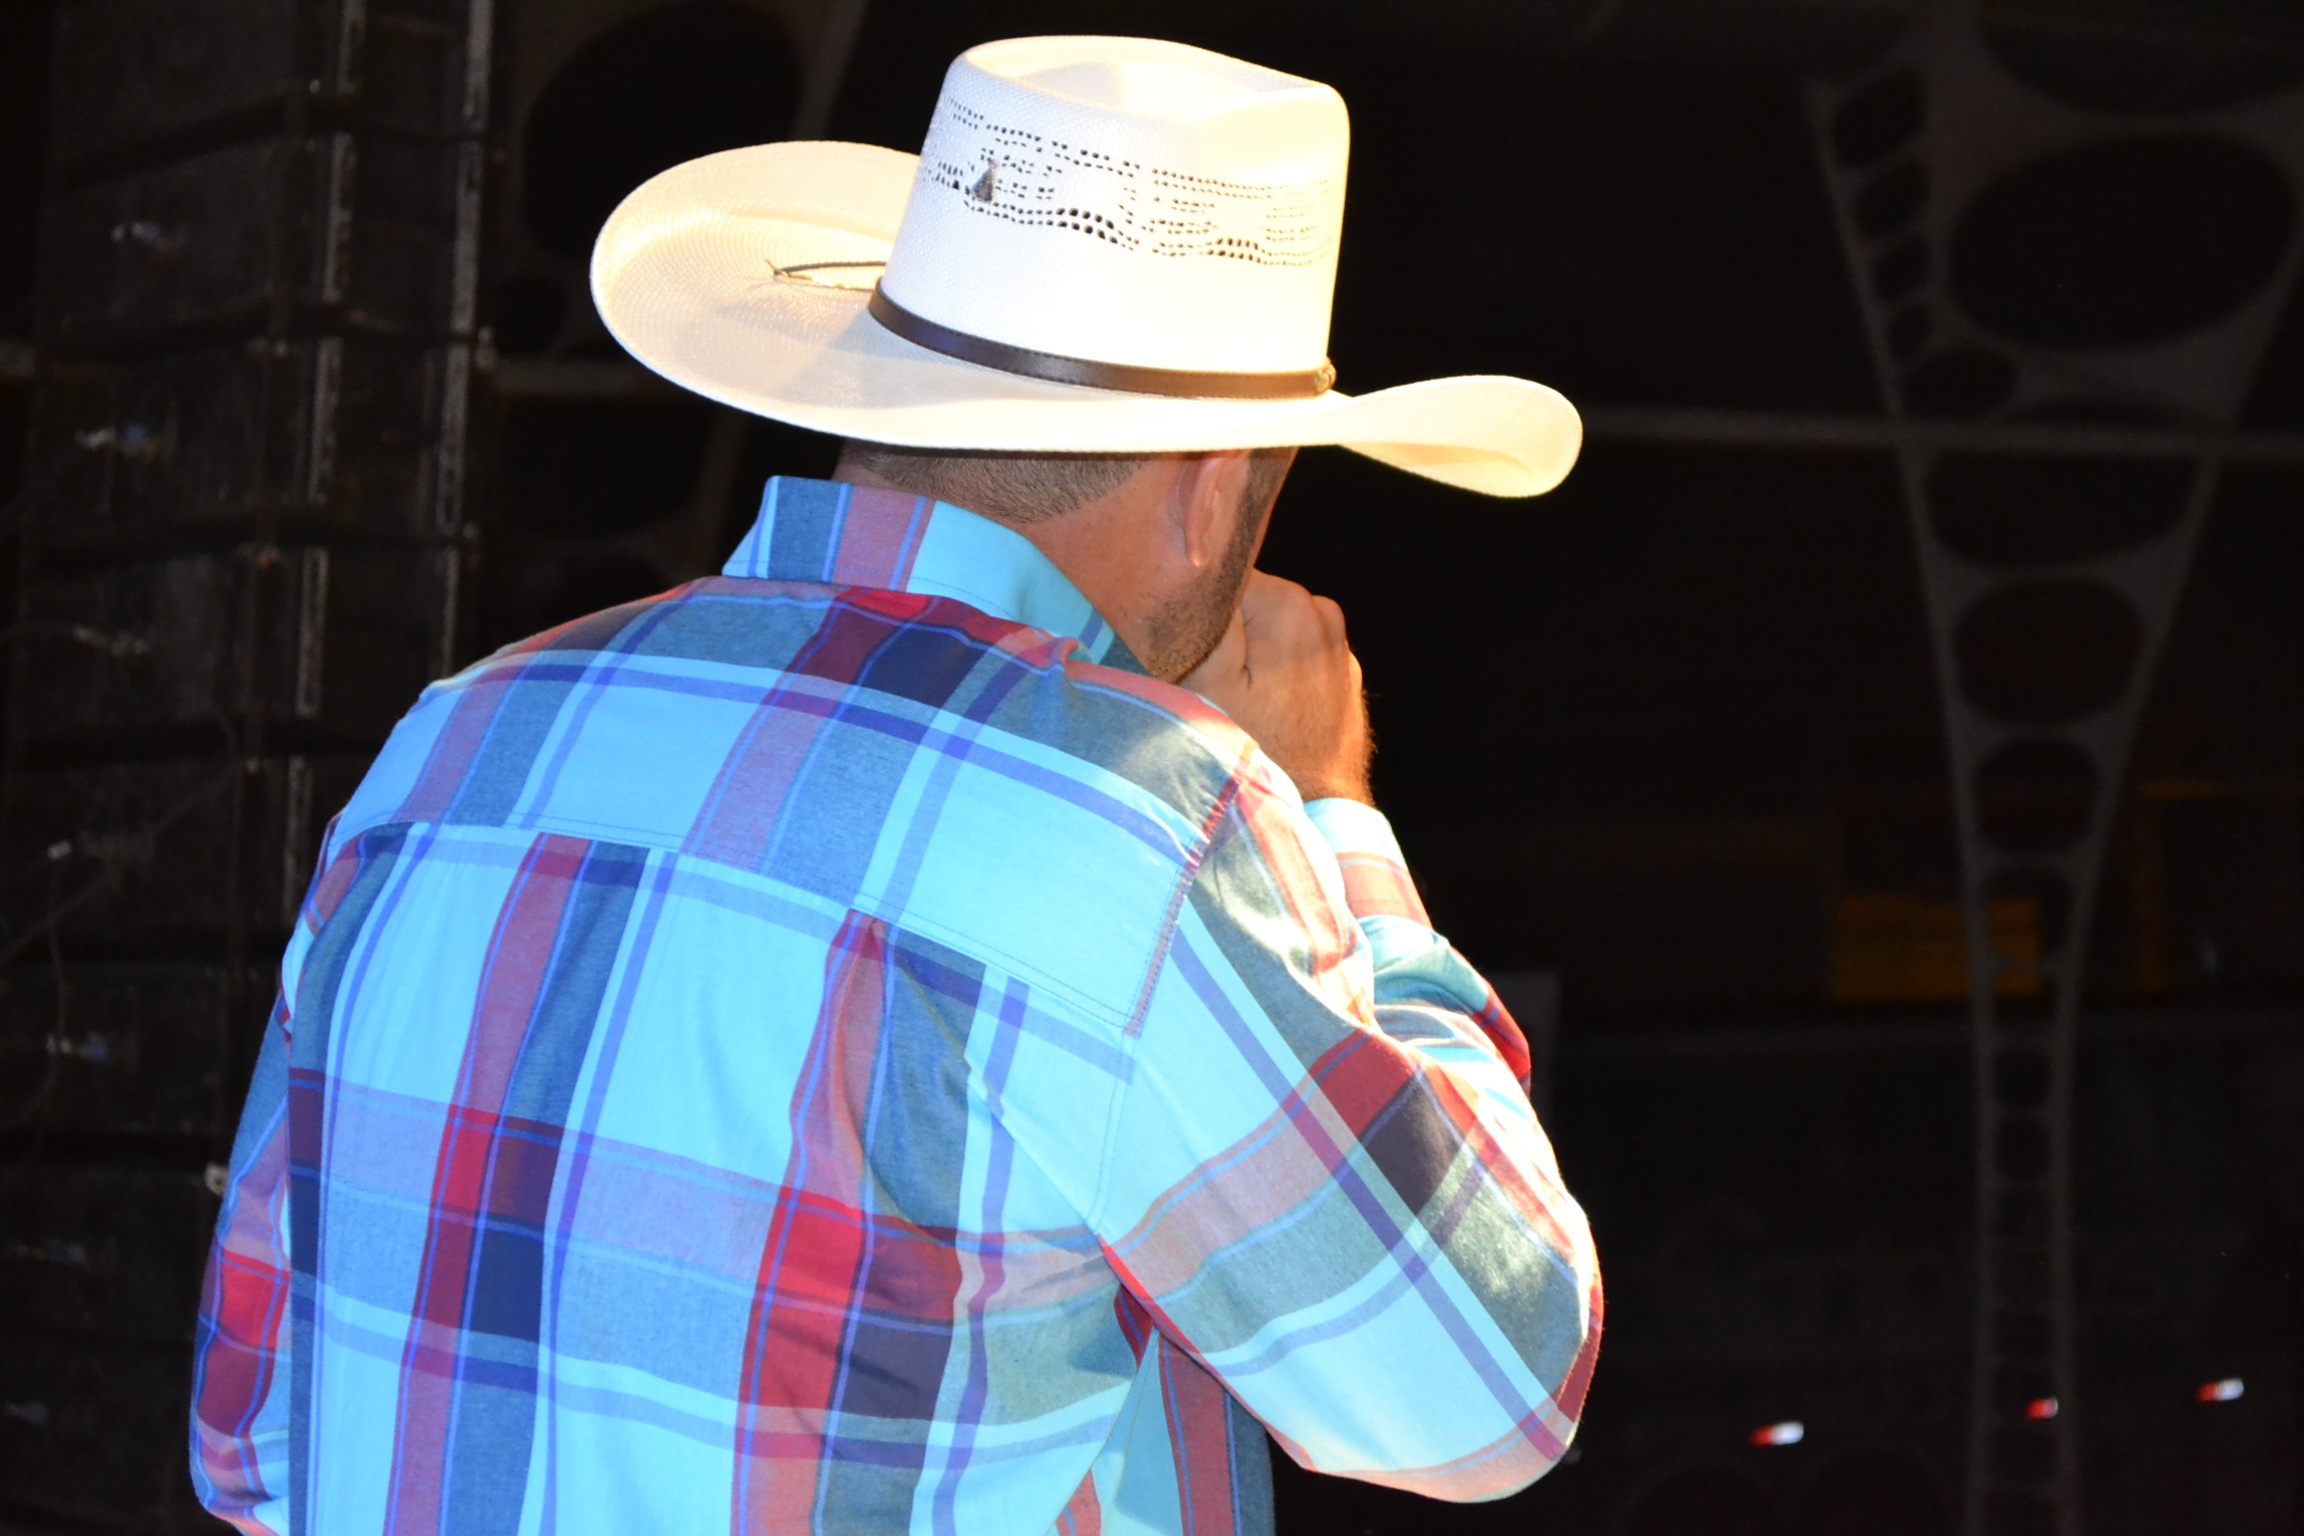
rock, music, guitar, concert, color, instrument, playing, performer, musician, guitar player, percussion, eletric guitar, percussionist, stage, musical, drums, brazil, entertainment, brazilian